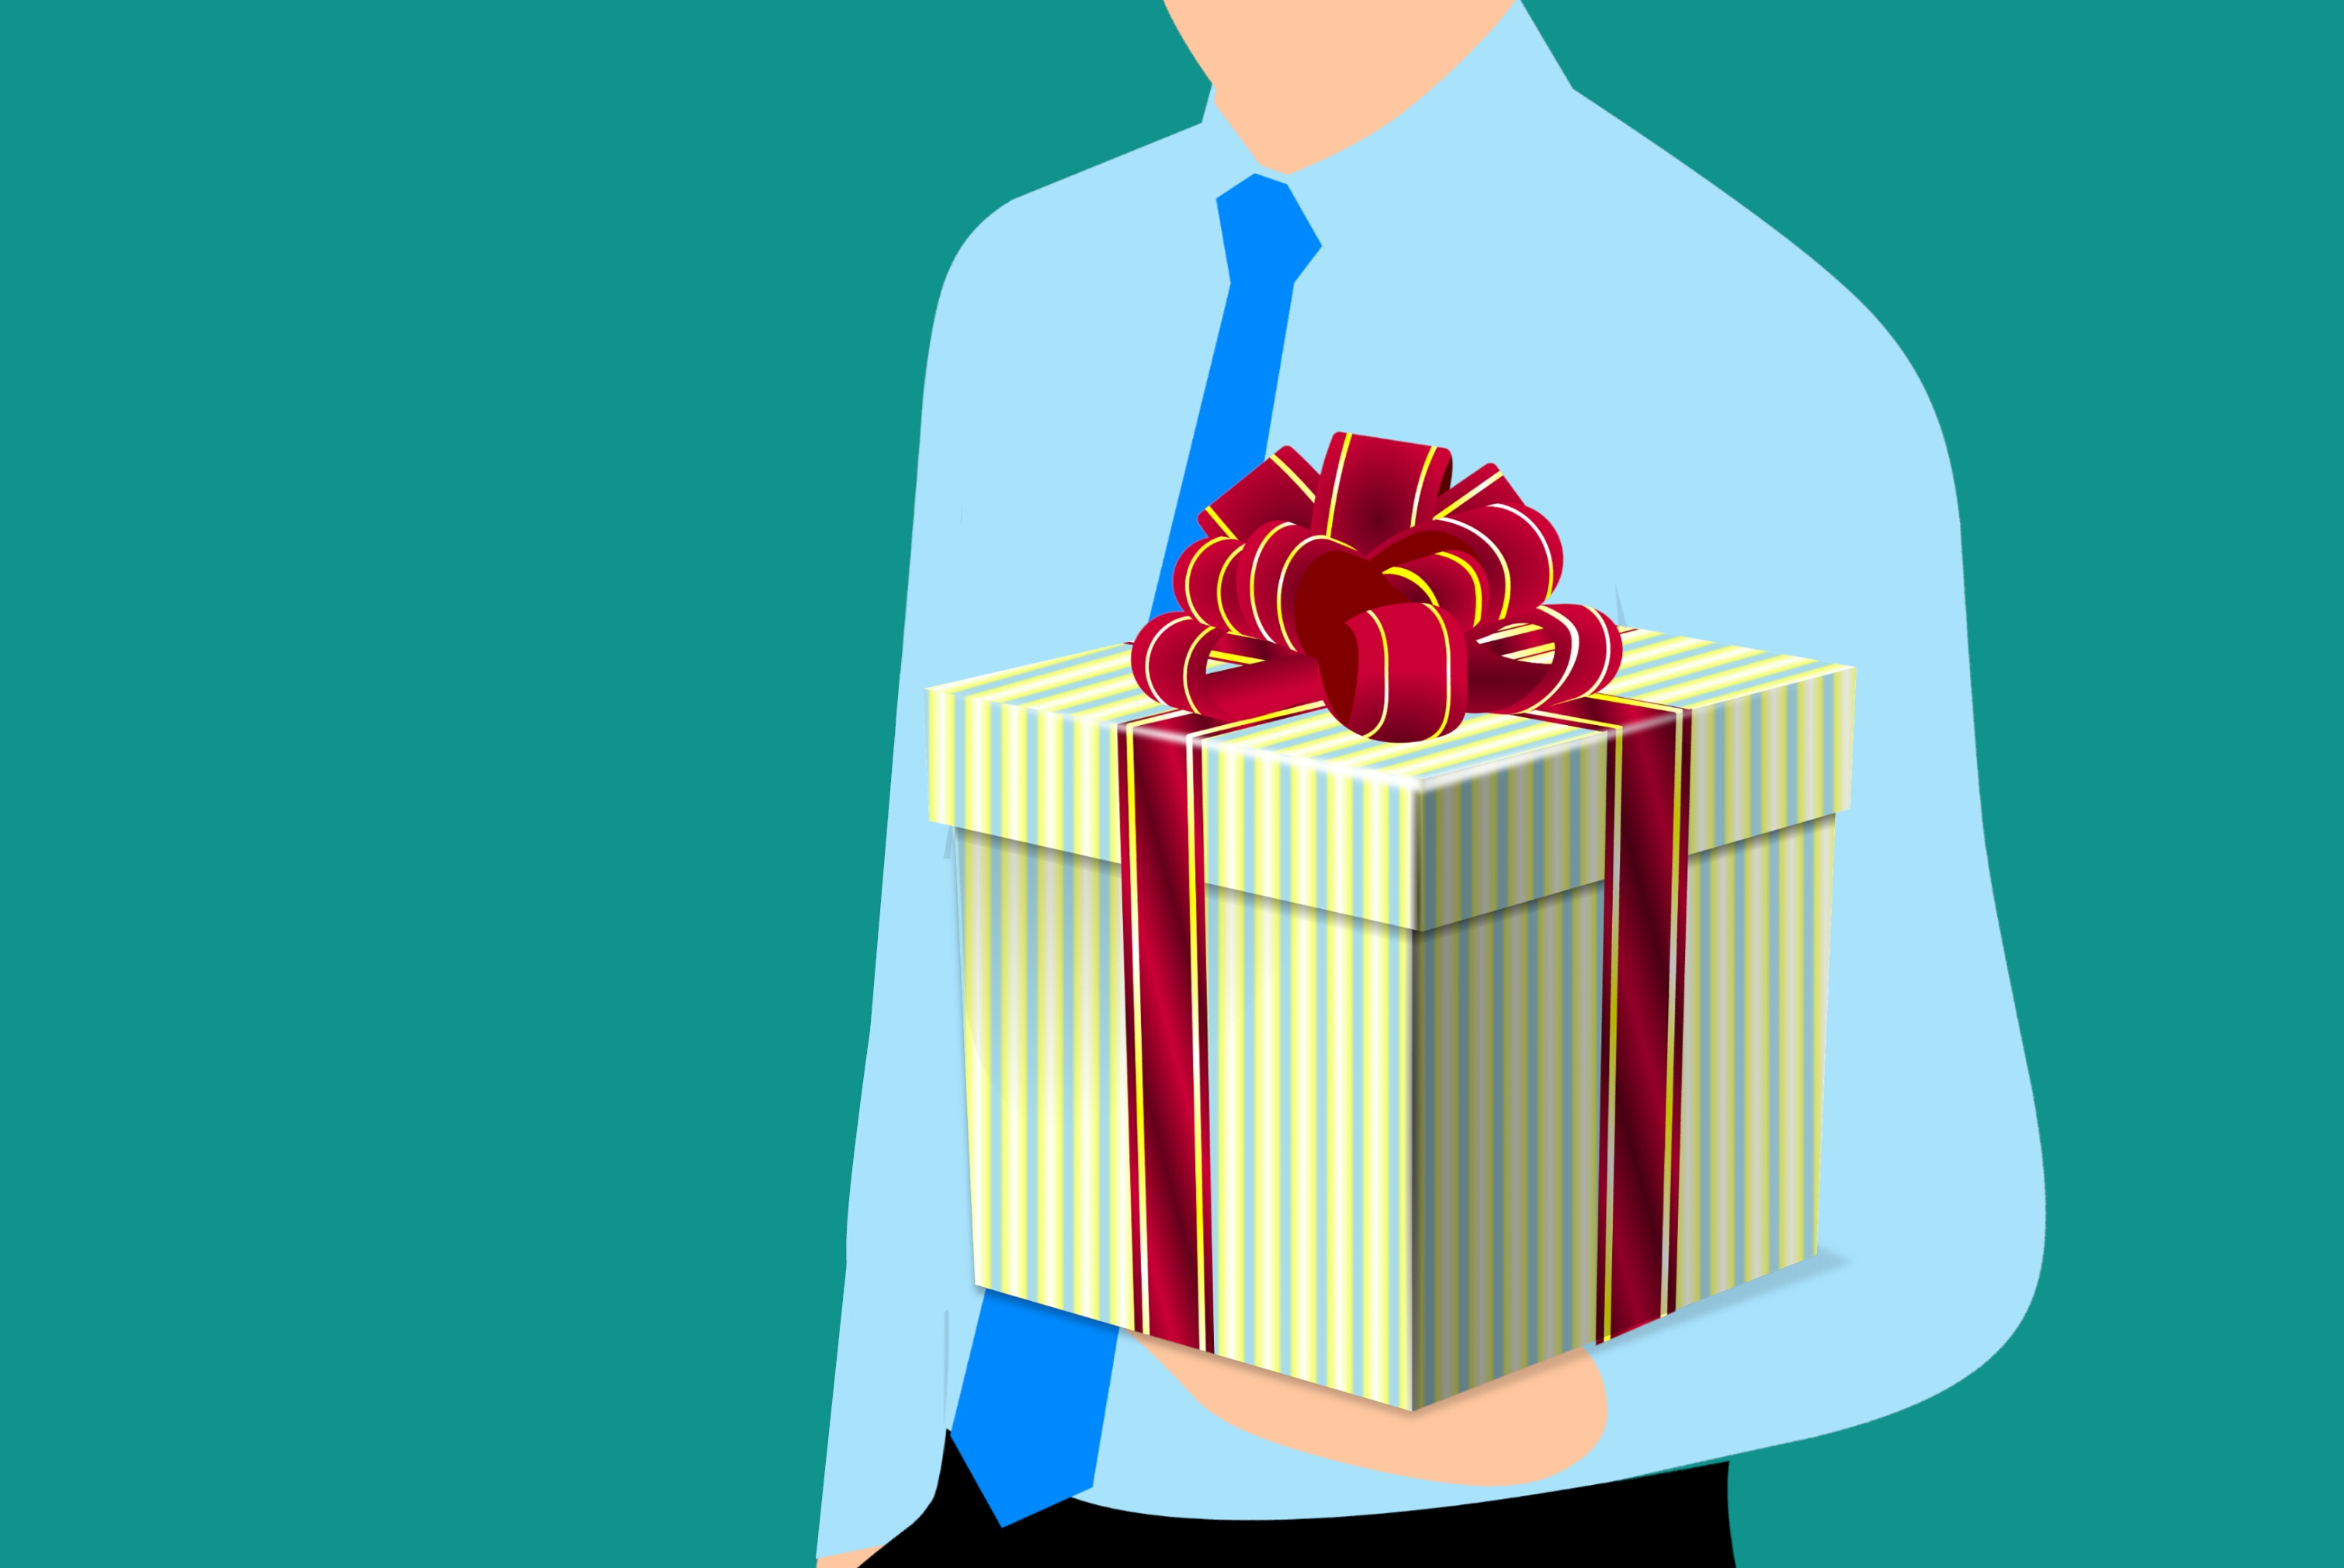
gift, giving, person, creativity, horizontal, shopping, advertisement, holiday, valentine, art, ribbon, present, woman, holding, box, drawing, hand, chalk, year, marketing, sale, birthday, space, human, celebration, product, illustration, font, brand